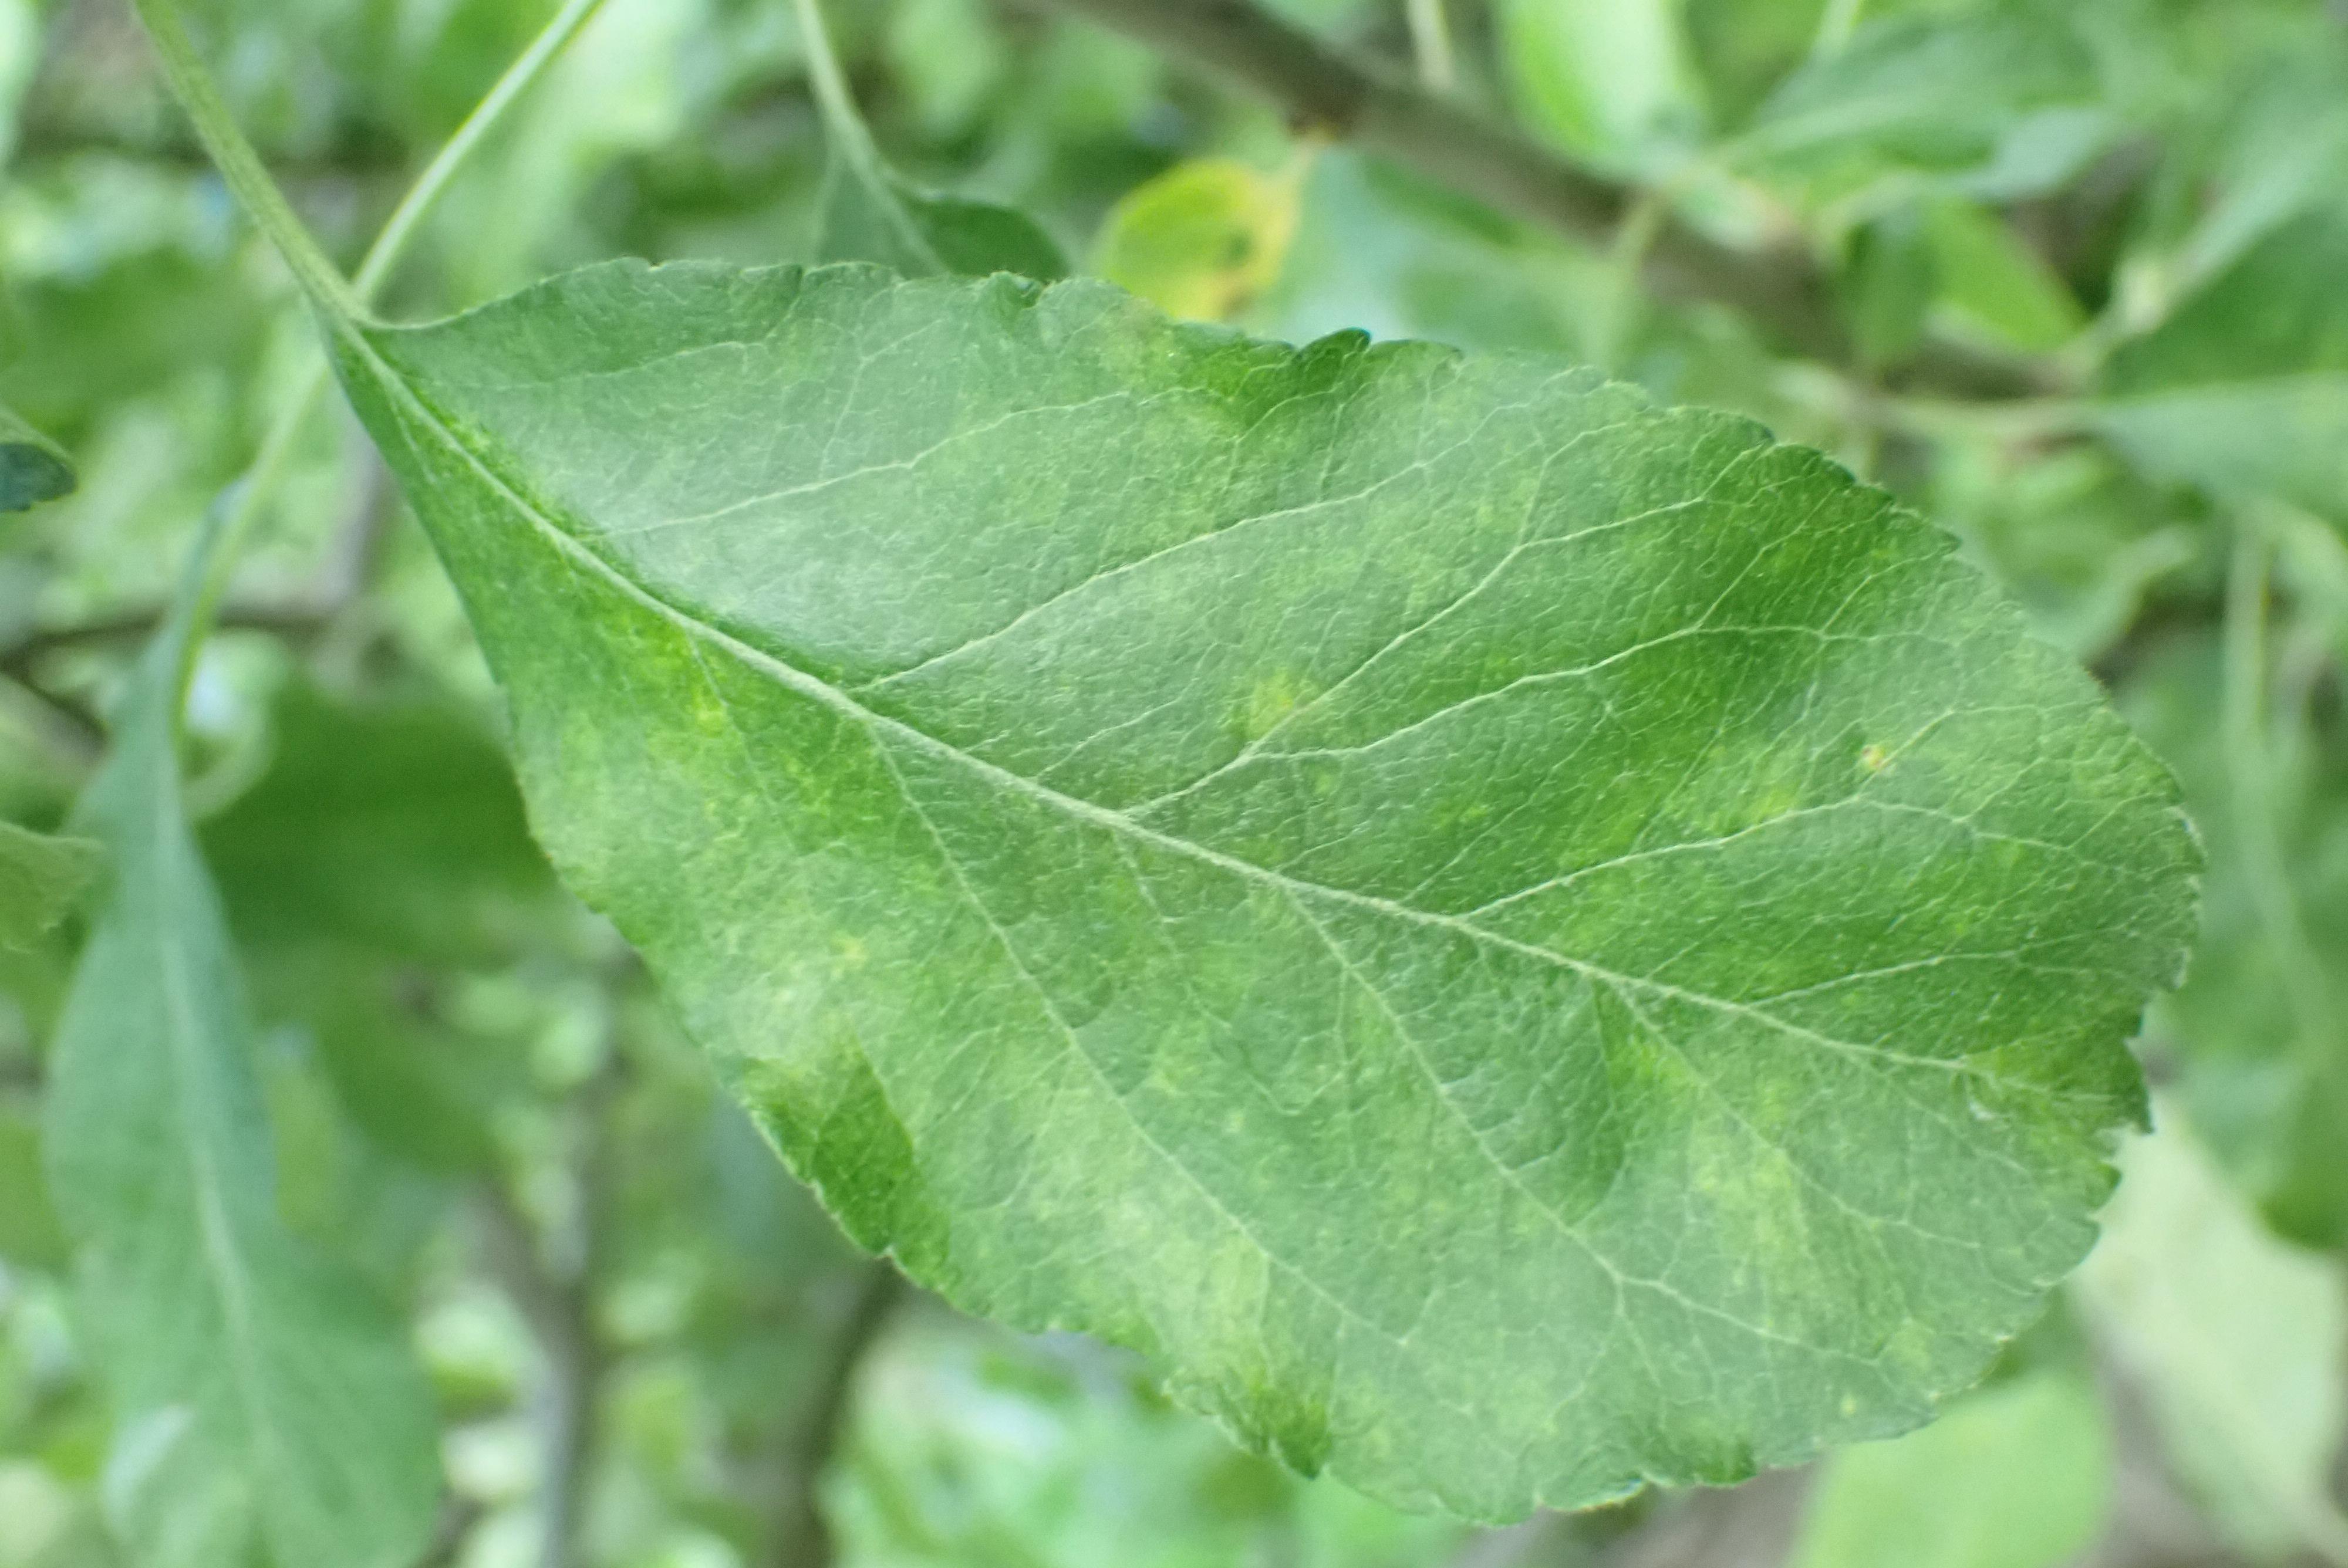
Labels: scab